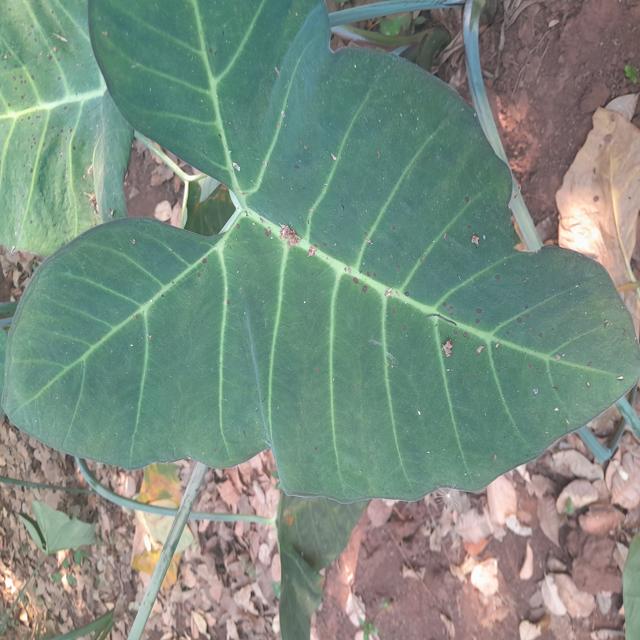
Label: Healthy